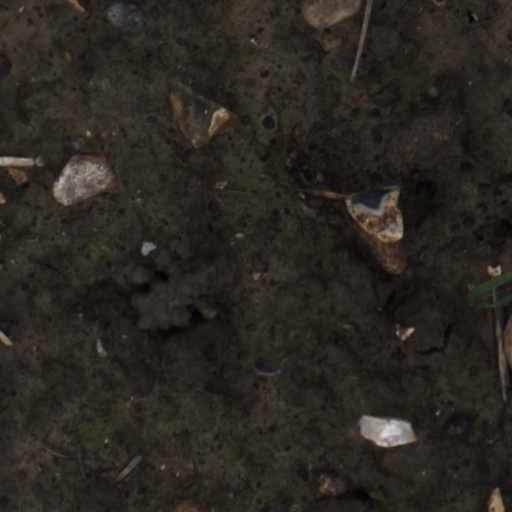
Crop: wheat